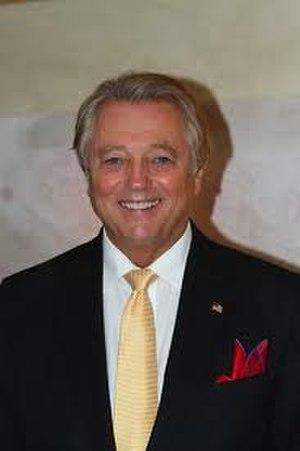
Christopher Mitchum est un acteur américain, né le 16 octobre 1943 à Los Angeles. Il est le deuxième fils de Robert Mitchum.